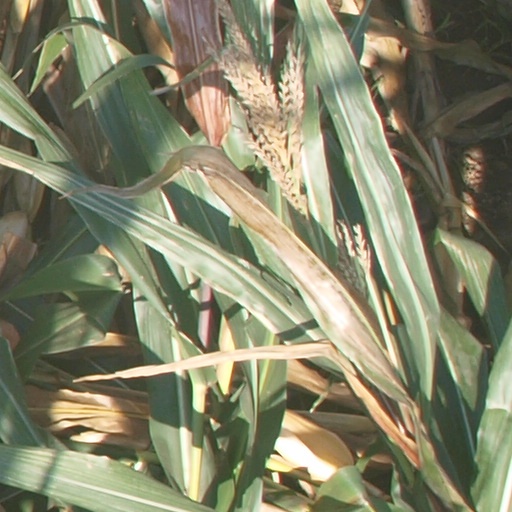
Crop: maize; corn